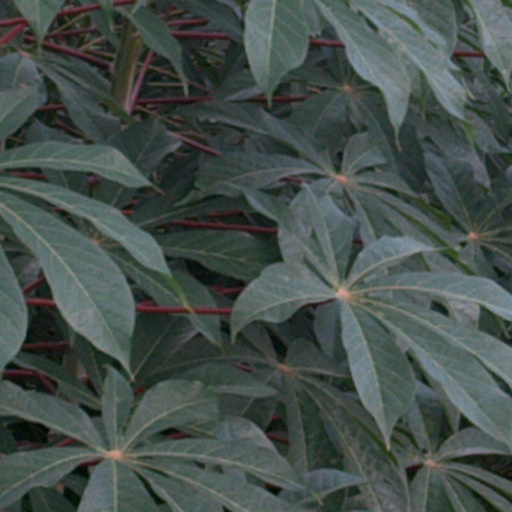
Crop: cassava